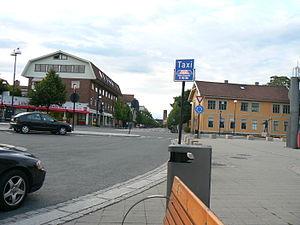
Lillestrøm est une municipalité nouvelle fondée le 1ᵉʳ janvier 2020, dans le comté du Akershus, en Norvège. Cette ville est voisine de la municipalité d'Oslo.